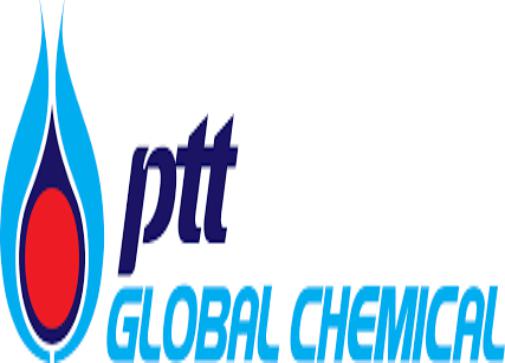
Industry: Others